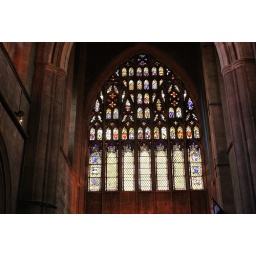
Beautiful stained glass window above the main entrance to Shrewsbury abbey.